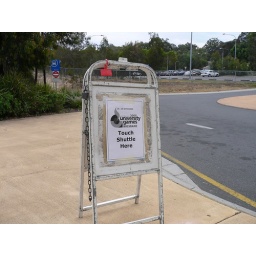
if in doubt at uni games, find a sign at a bus stop